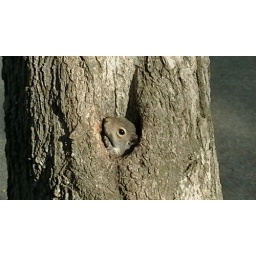
Look what my 2 boys found in the hole in the tree beside my truck when we went camping .